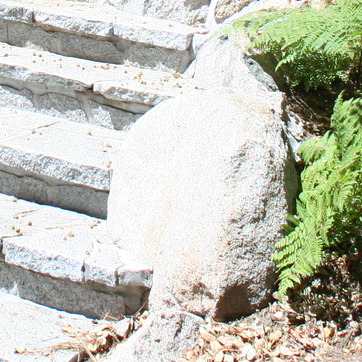
Material: stone